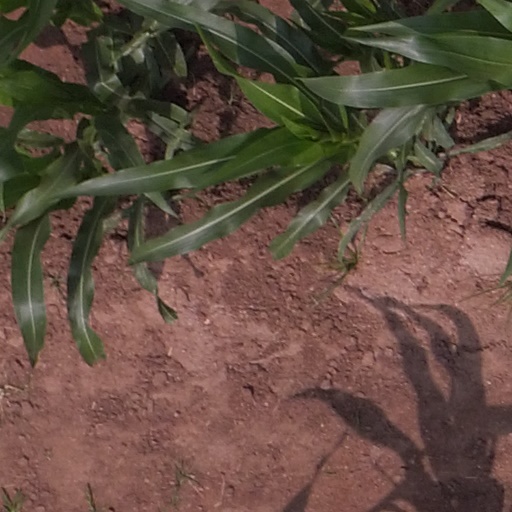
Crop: maize; corn